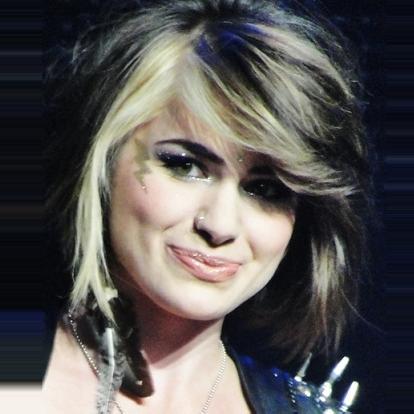
Age: 19